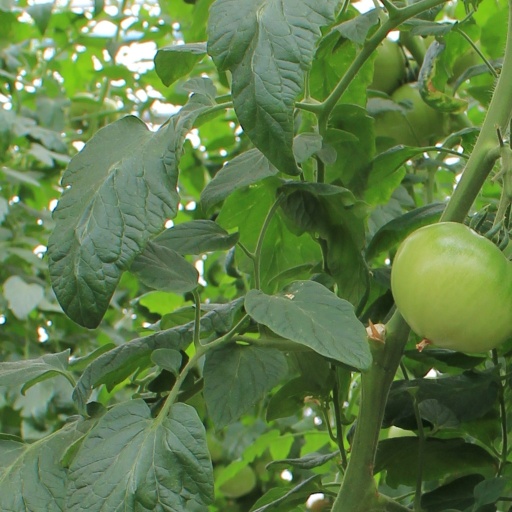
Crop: tomato